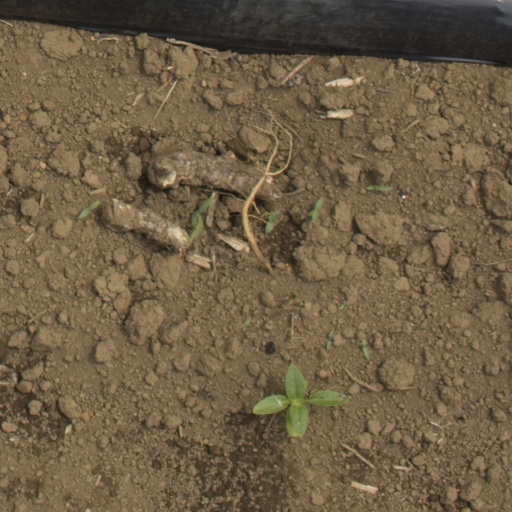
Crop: Jerusalem artichoke